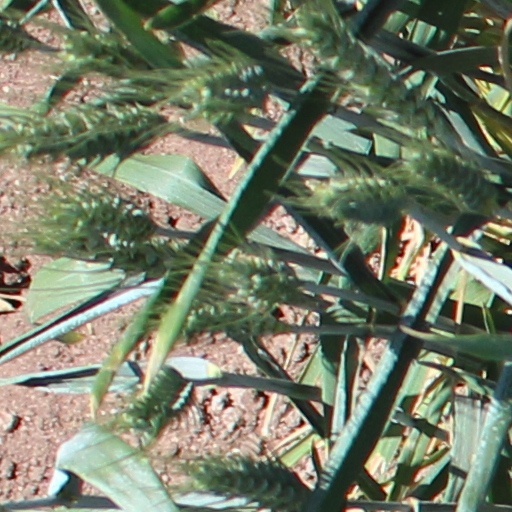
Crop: wheat